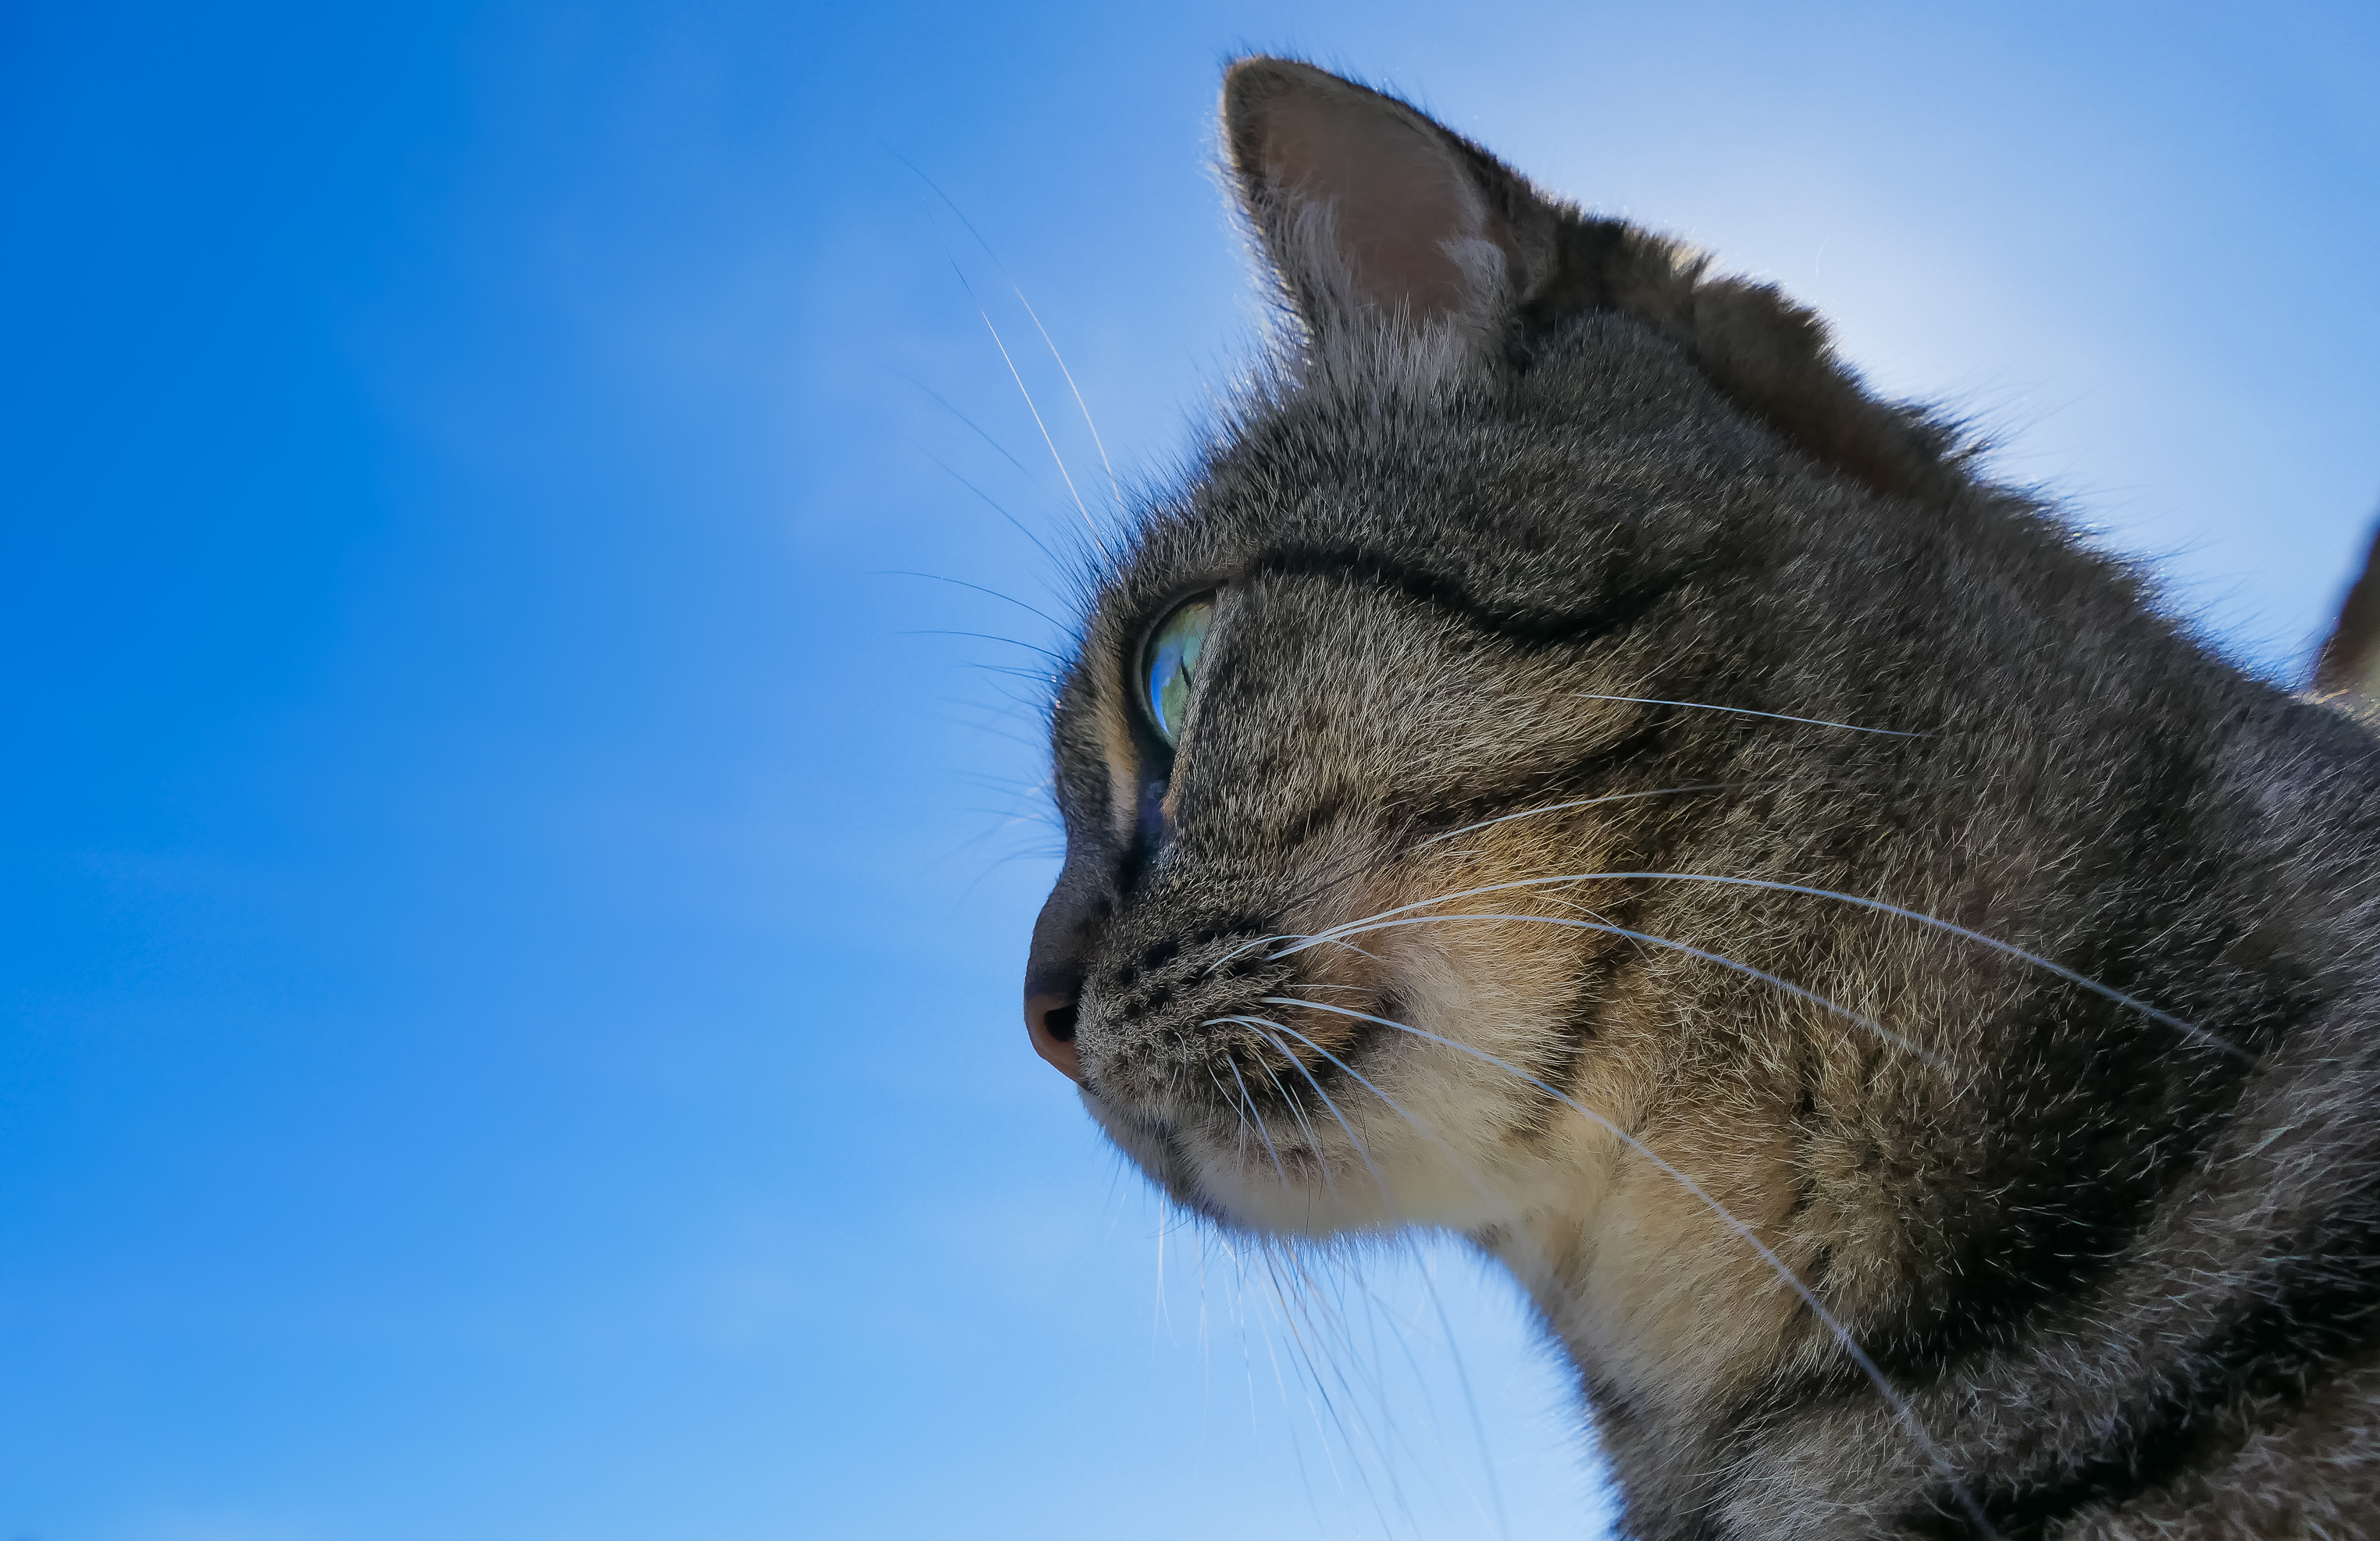
cat, mammal, fauna, close up, cats, nose, whiskers, animals, vertebrate, backlighting, contraluz, gatos, lumixfz1000, fz1000, ggl1, xovesphoto, animales, panasoniclumixfz1000, tabby cat, european shorthair, small to medium sized cats, cat like mammal, domestic short haired cat